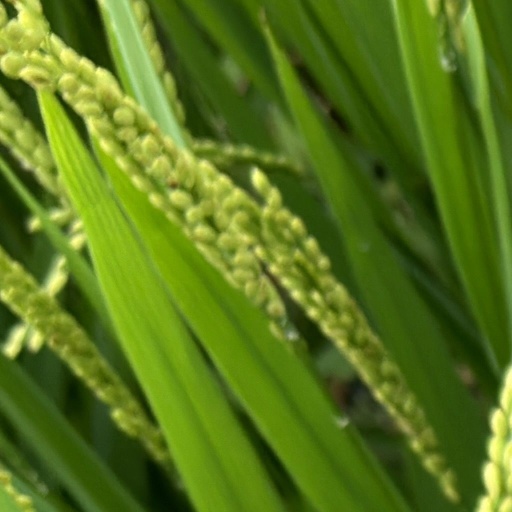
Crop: rice